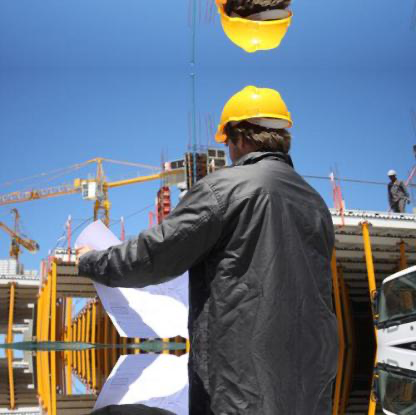
Objects in the image:
label: helmet
label: helmet
label: helmet